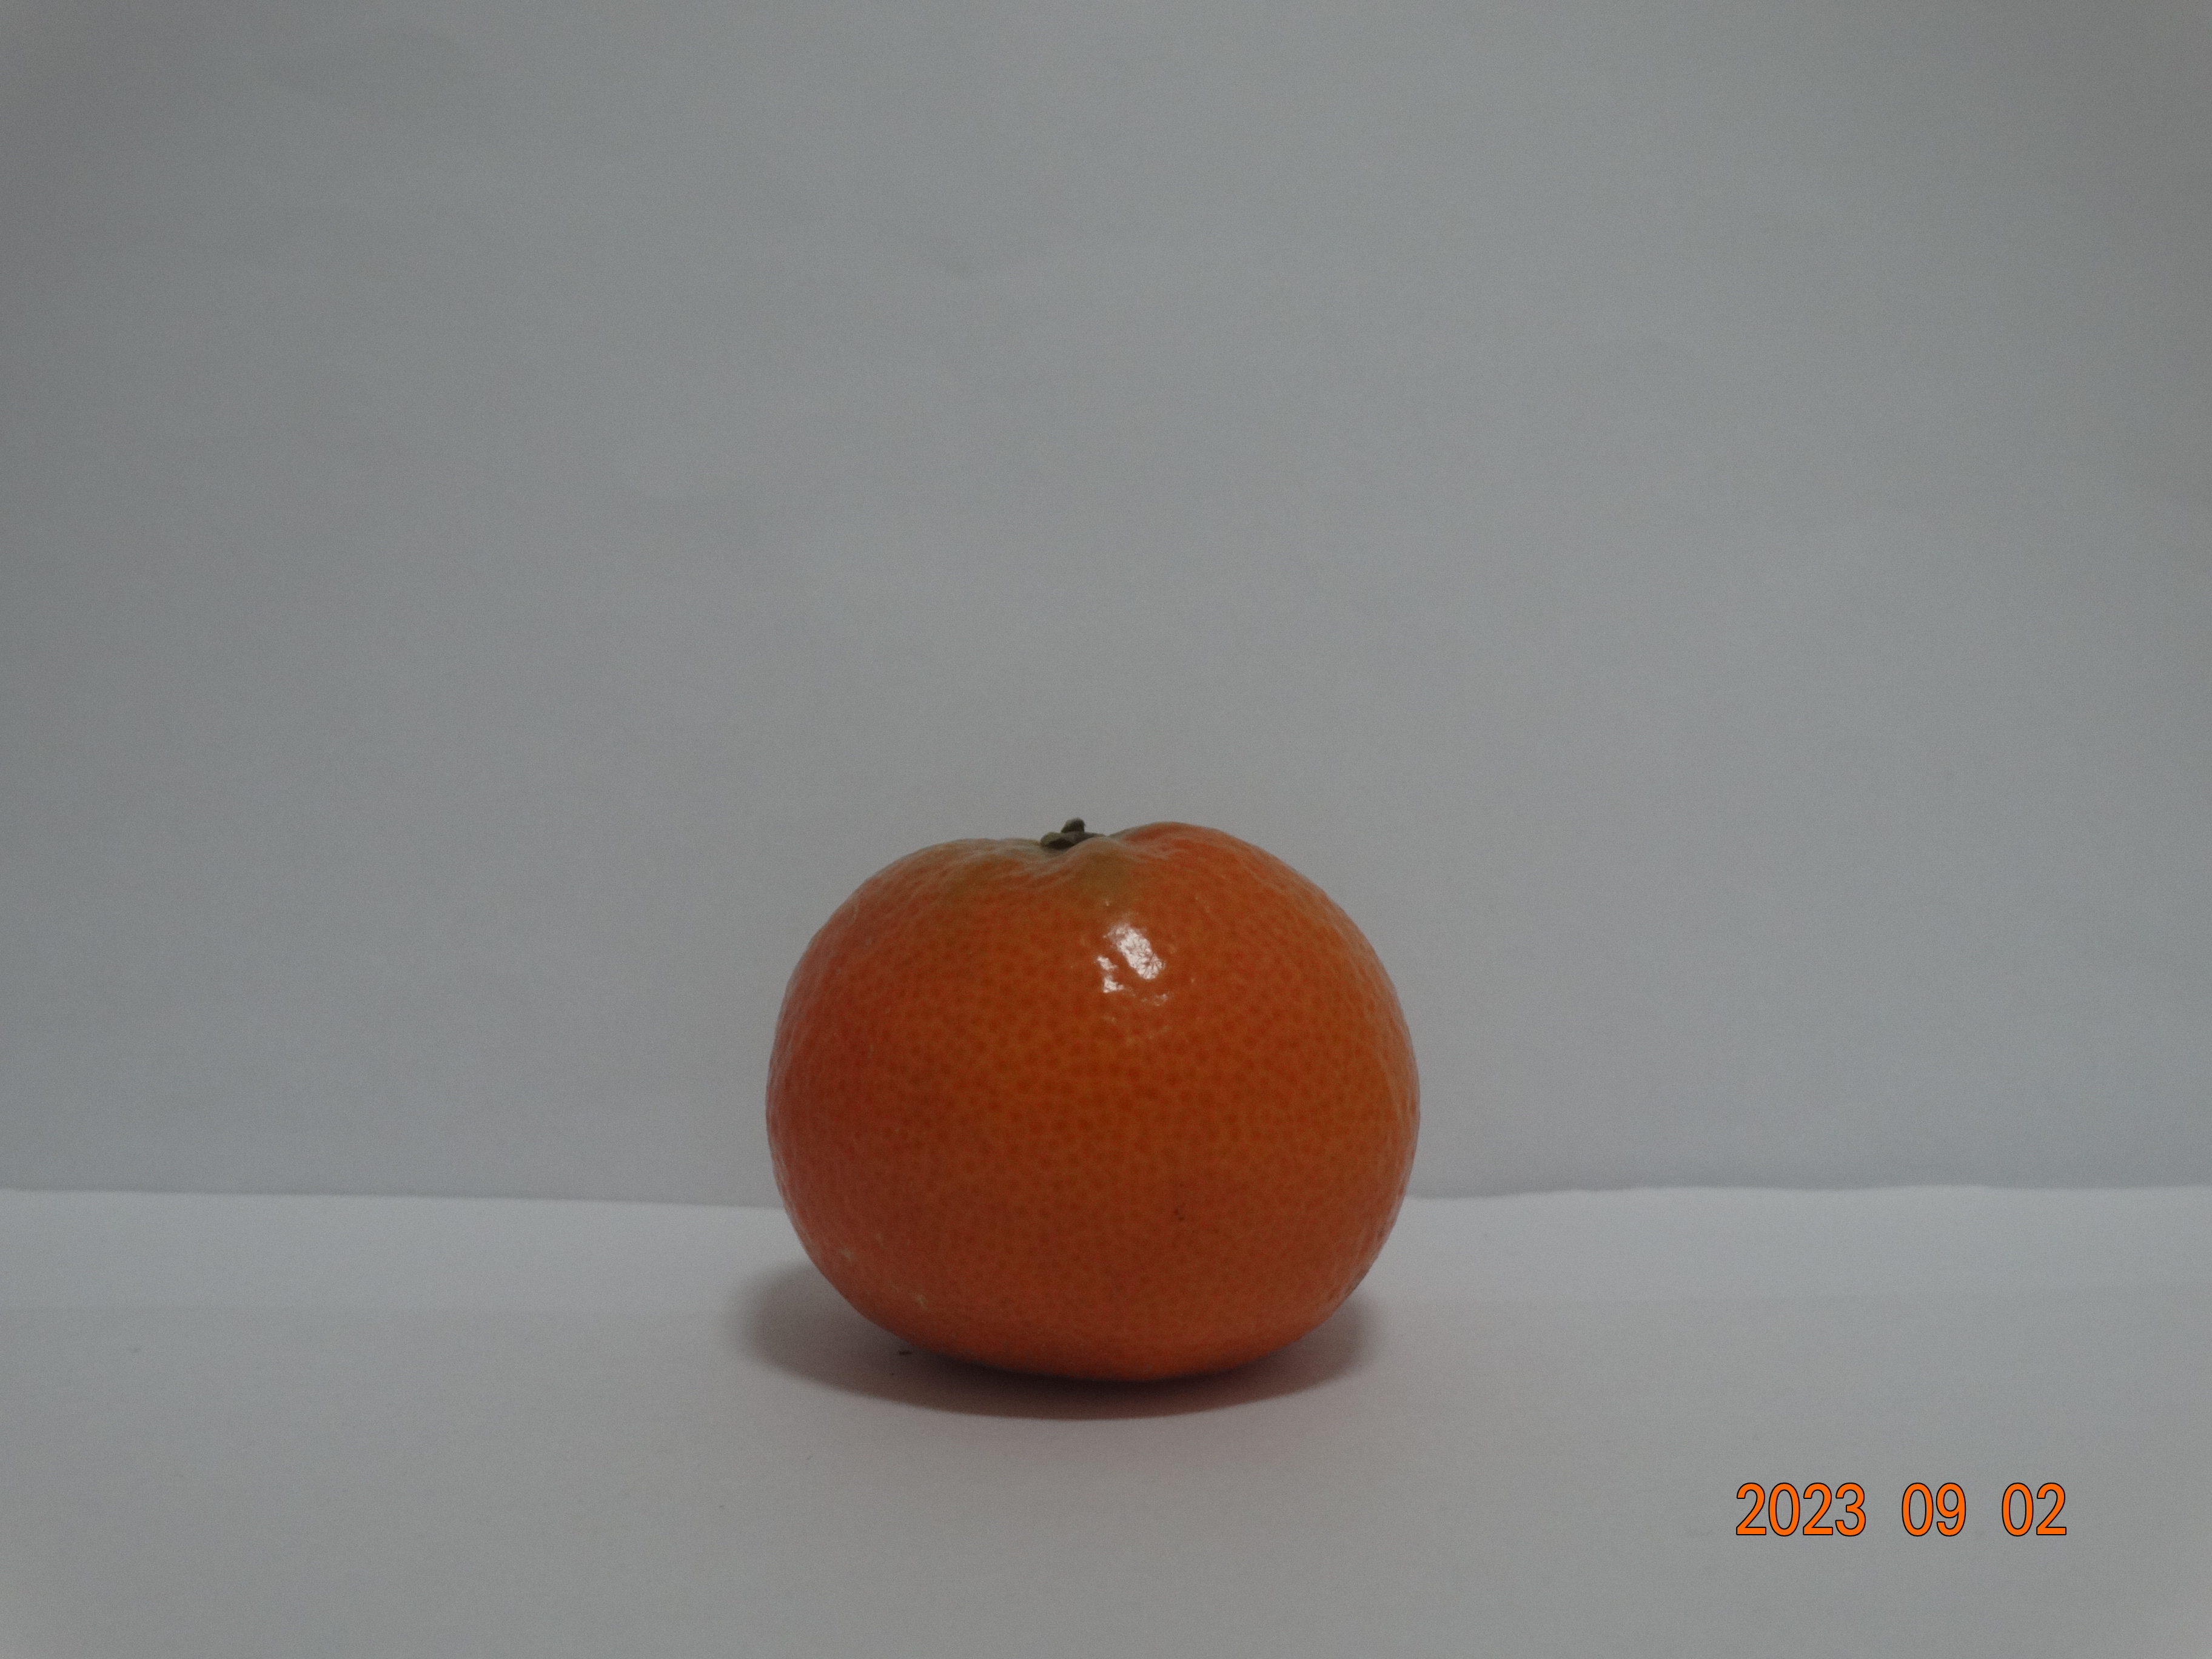
Citrus fruit variety: tangerine